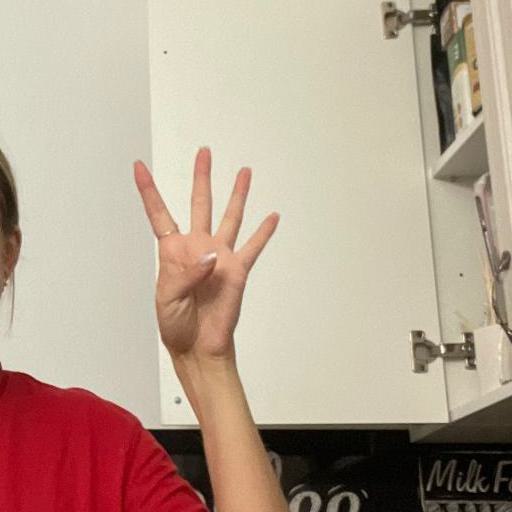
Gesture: four